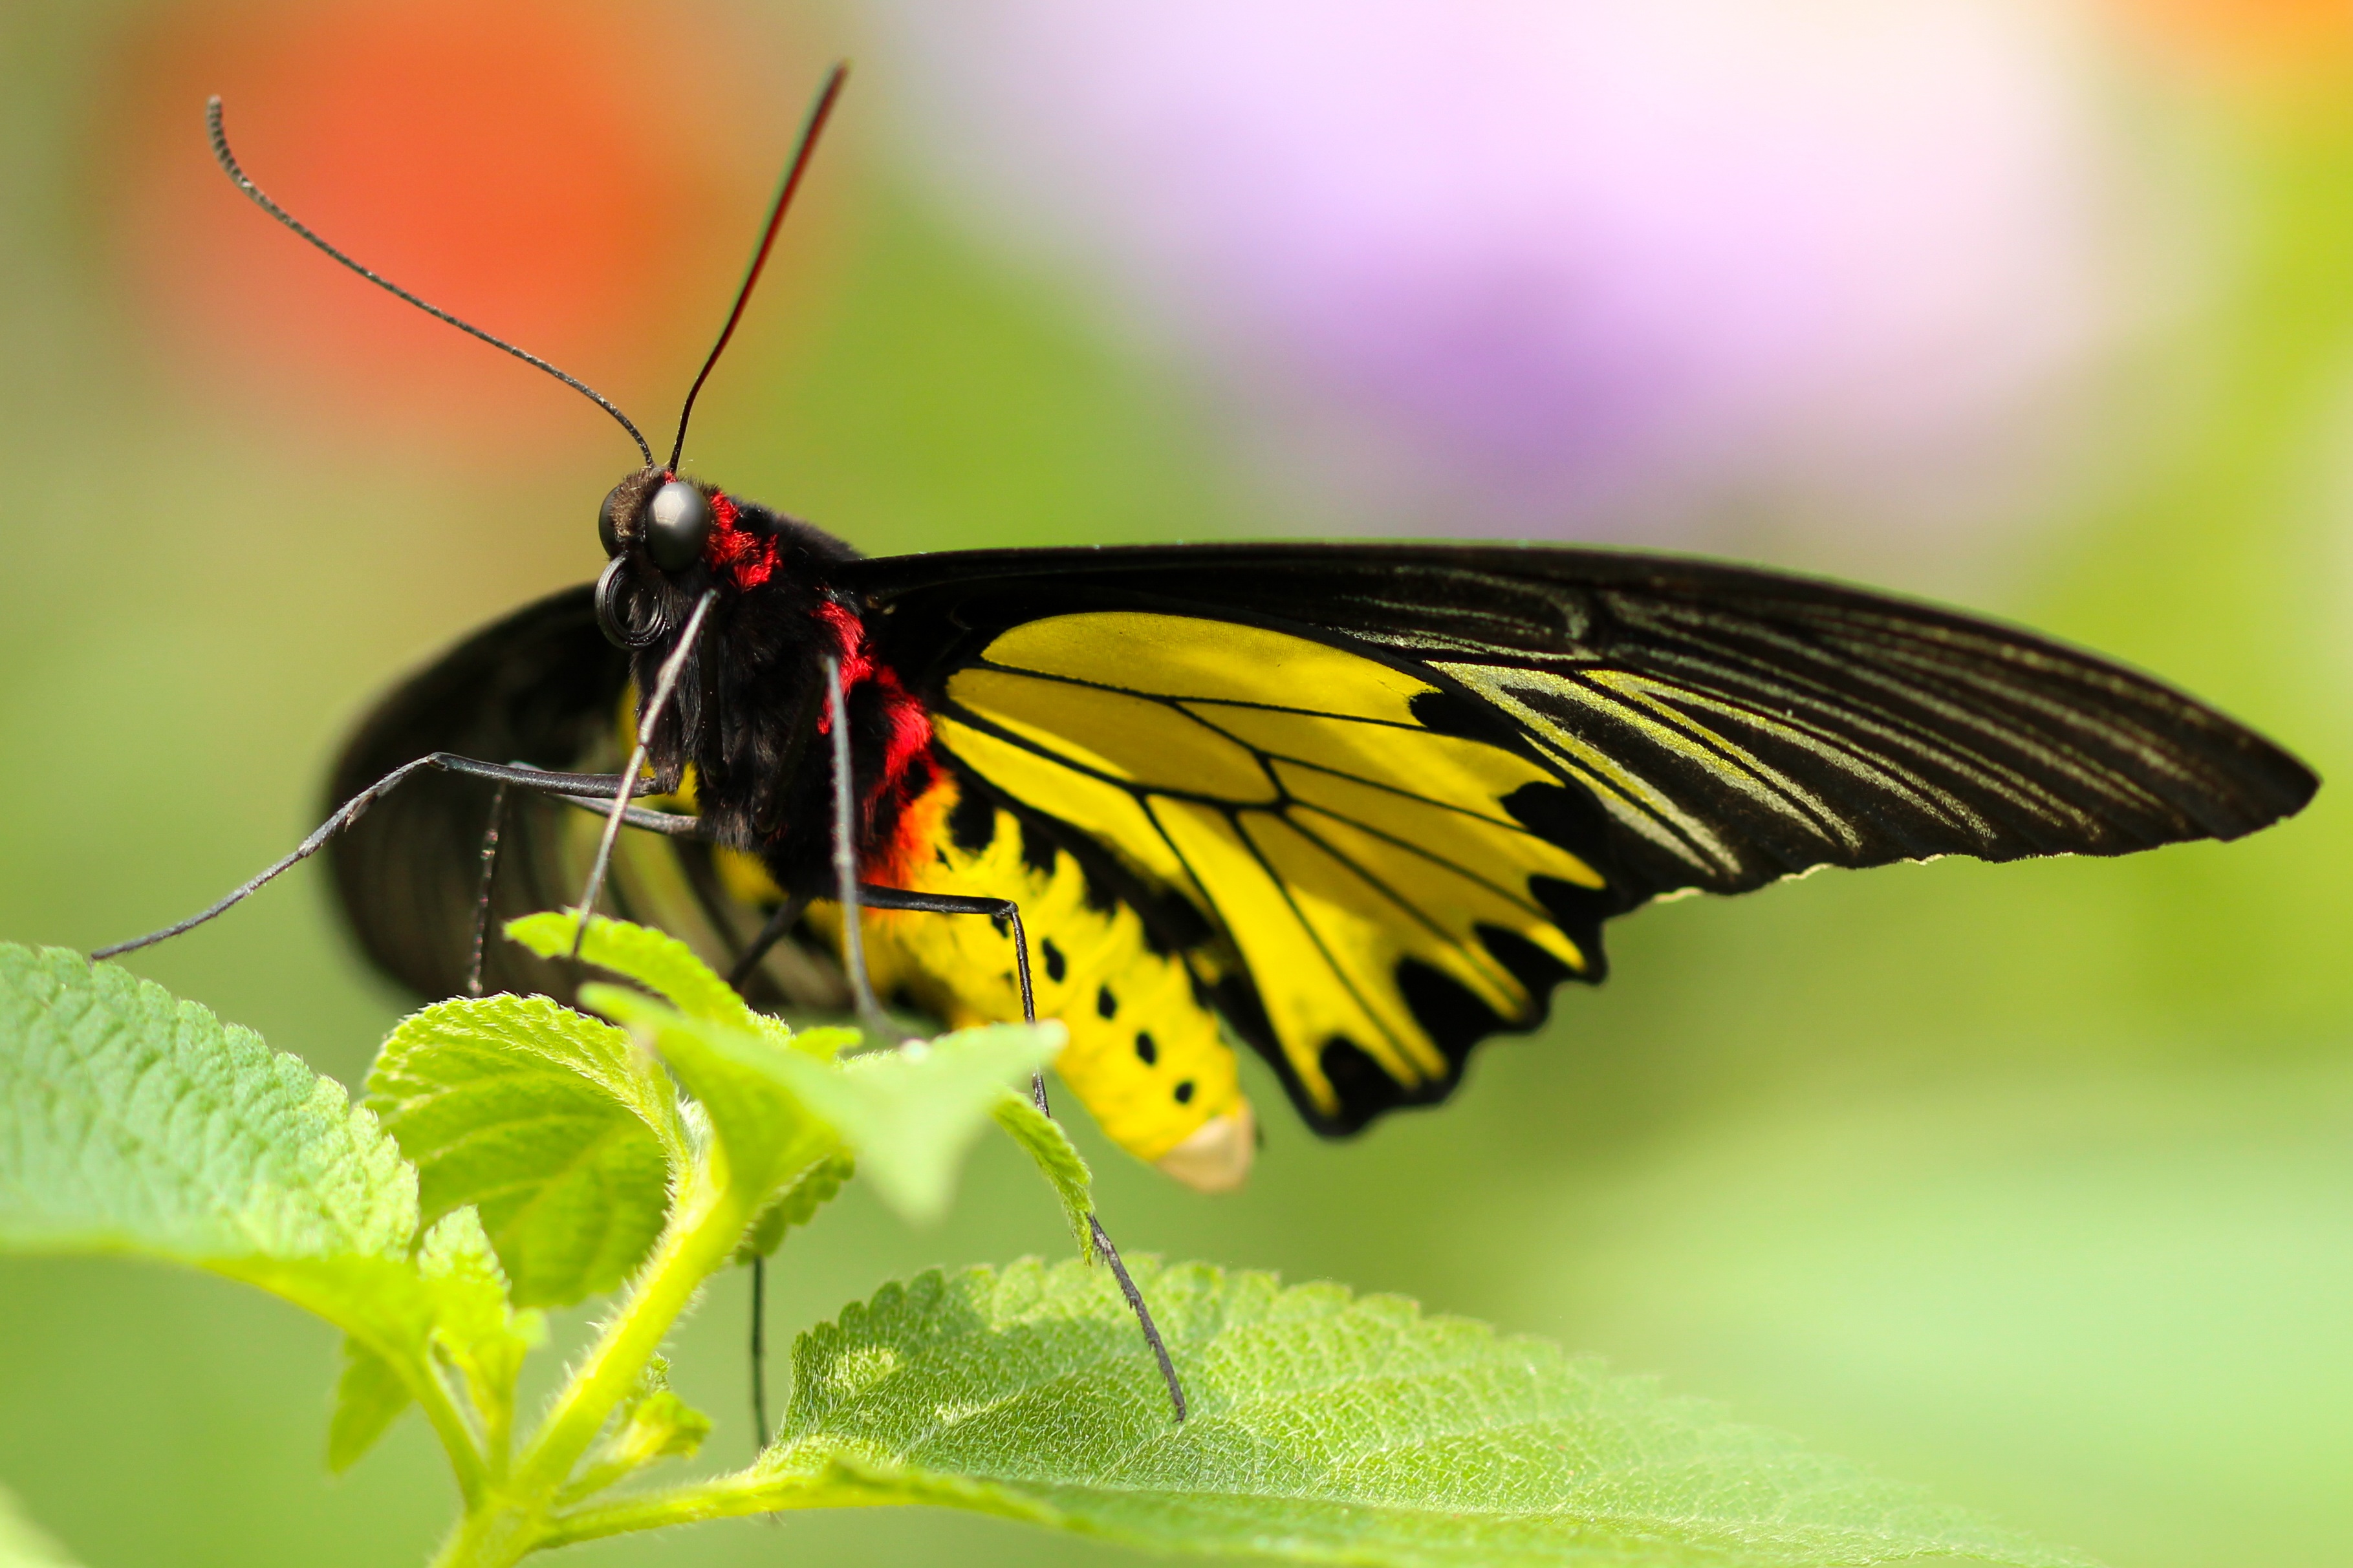
nature, wing, plant, photography, leaf, flower, insect, butterfly, yellow, fauna, invertebrate, close up, monarch butterfly, nectar, pieridae, macro photography, arthropod, pollinator, moths and butterflies, lycaenid, brush footed butterfly, colias